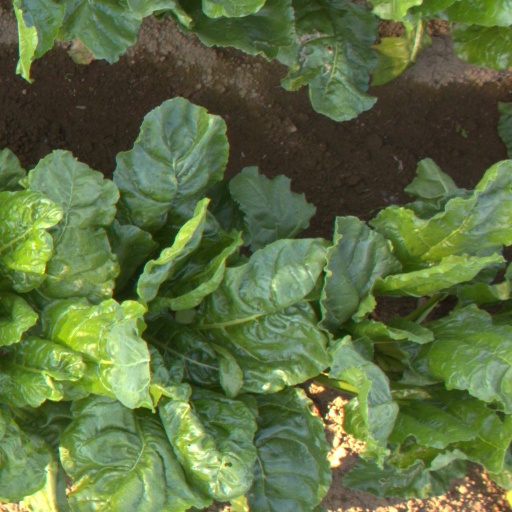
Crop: sugar beet